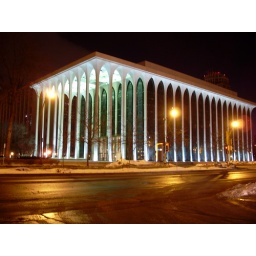
I love this building-- the arched columns remind me of trees-- an urban northern forest aglow in the early morning.